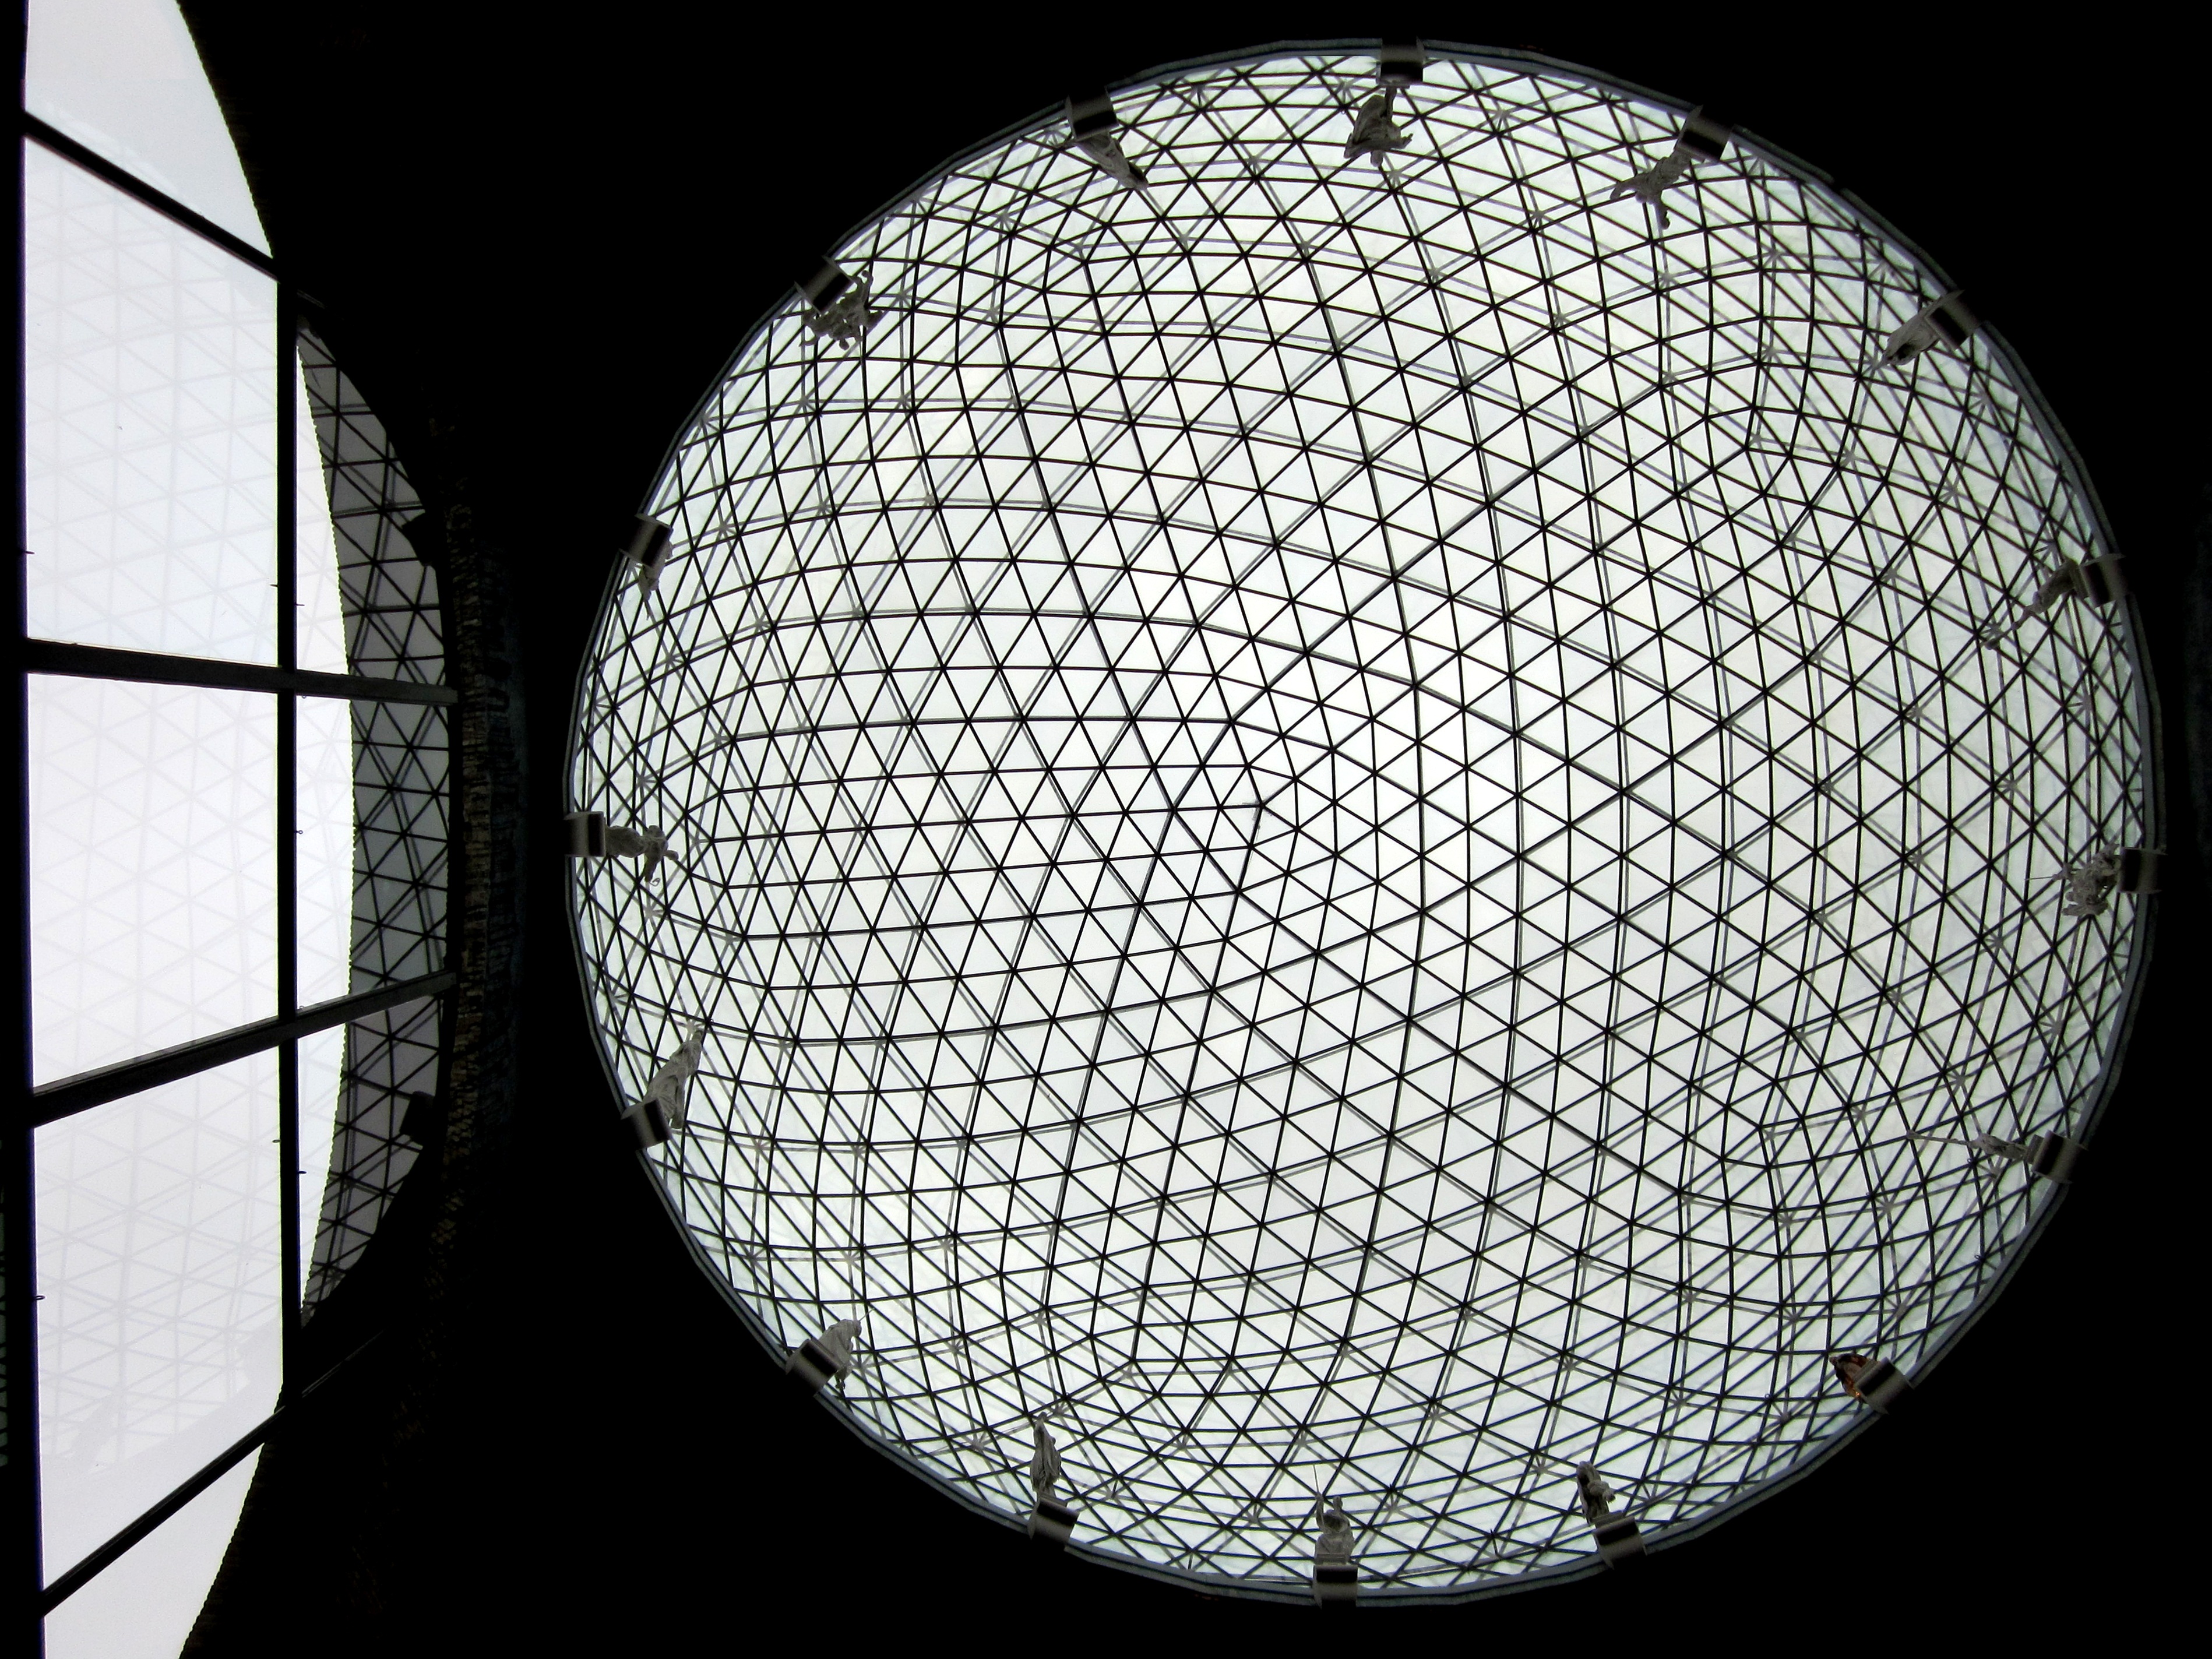
light, building, black, lighting, circle, spain, net, symmetry, light fixture, sphere, dome, shape, dali, figueres, dali museum, mueum